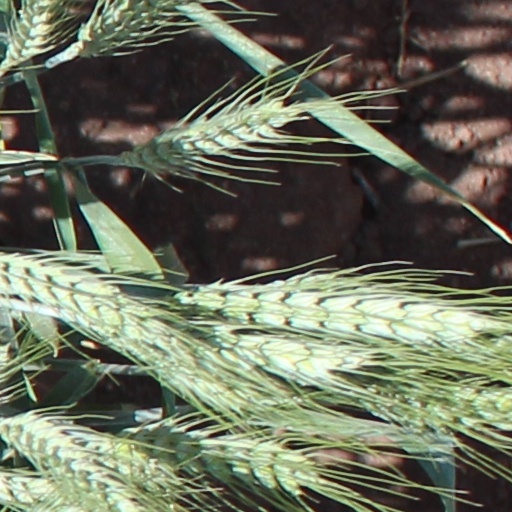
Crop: wheat